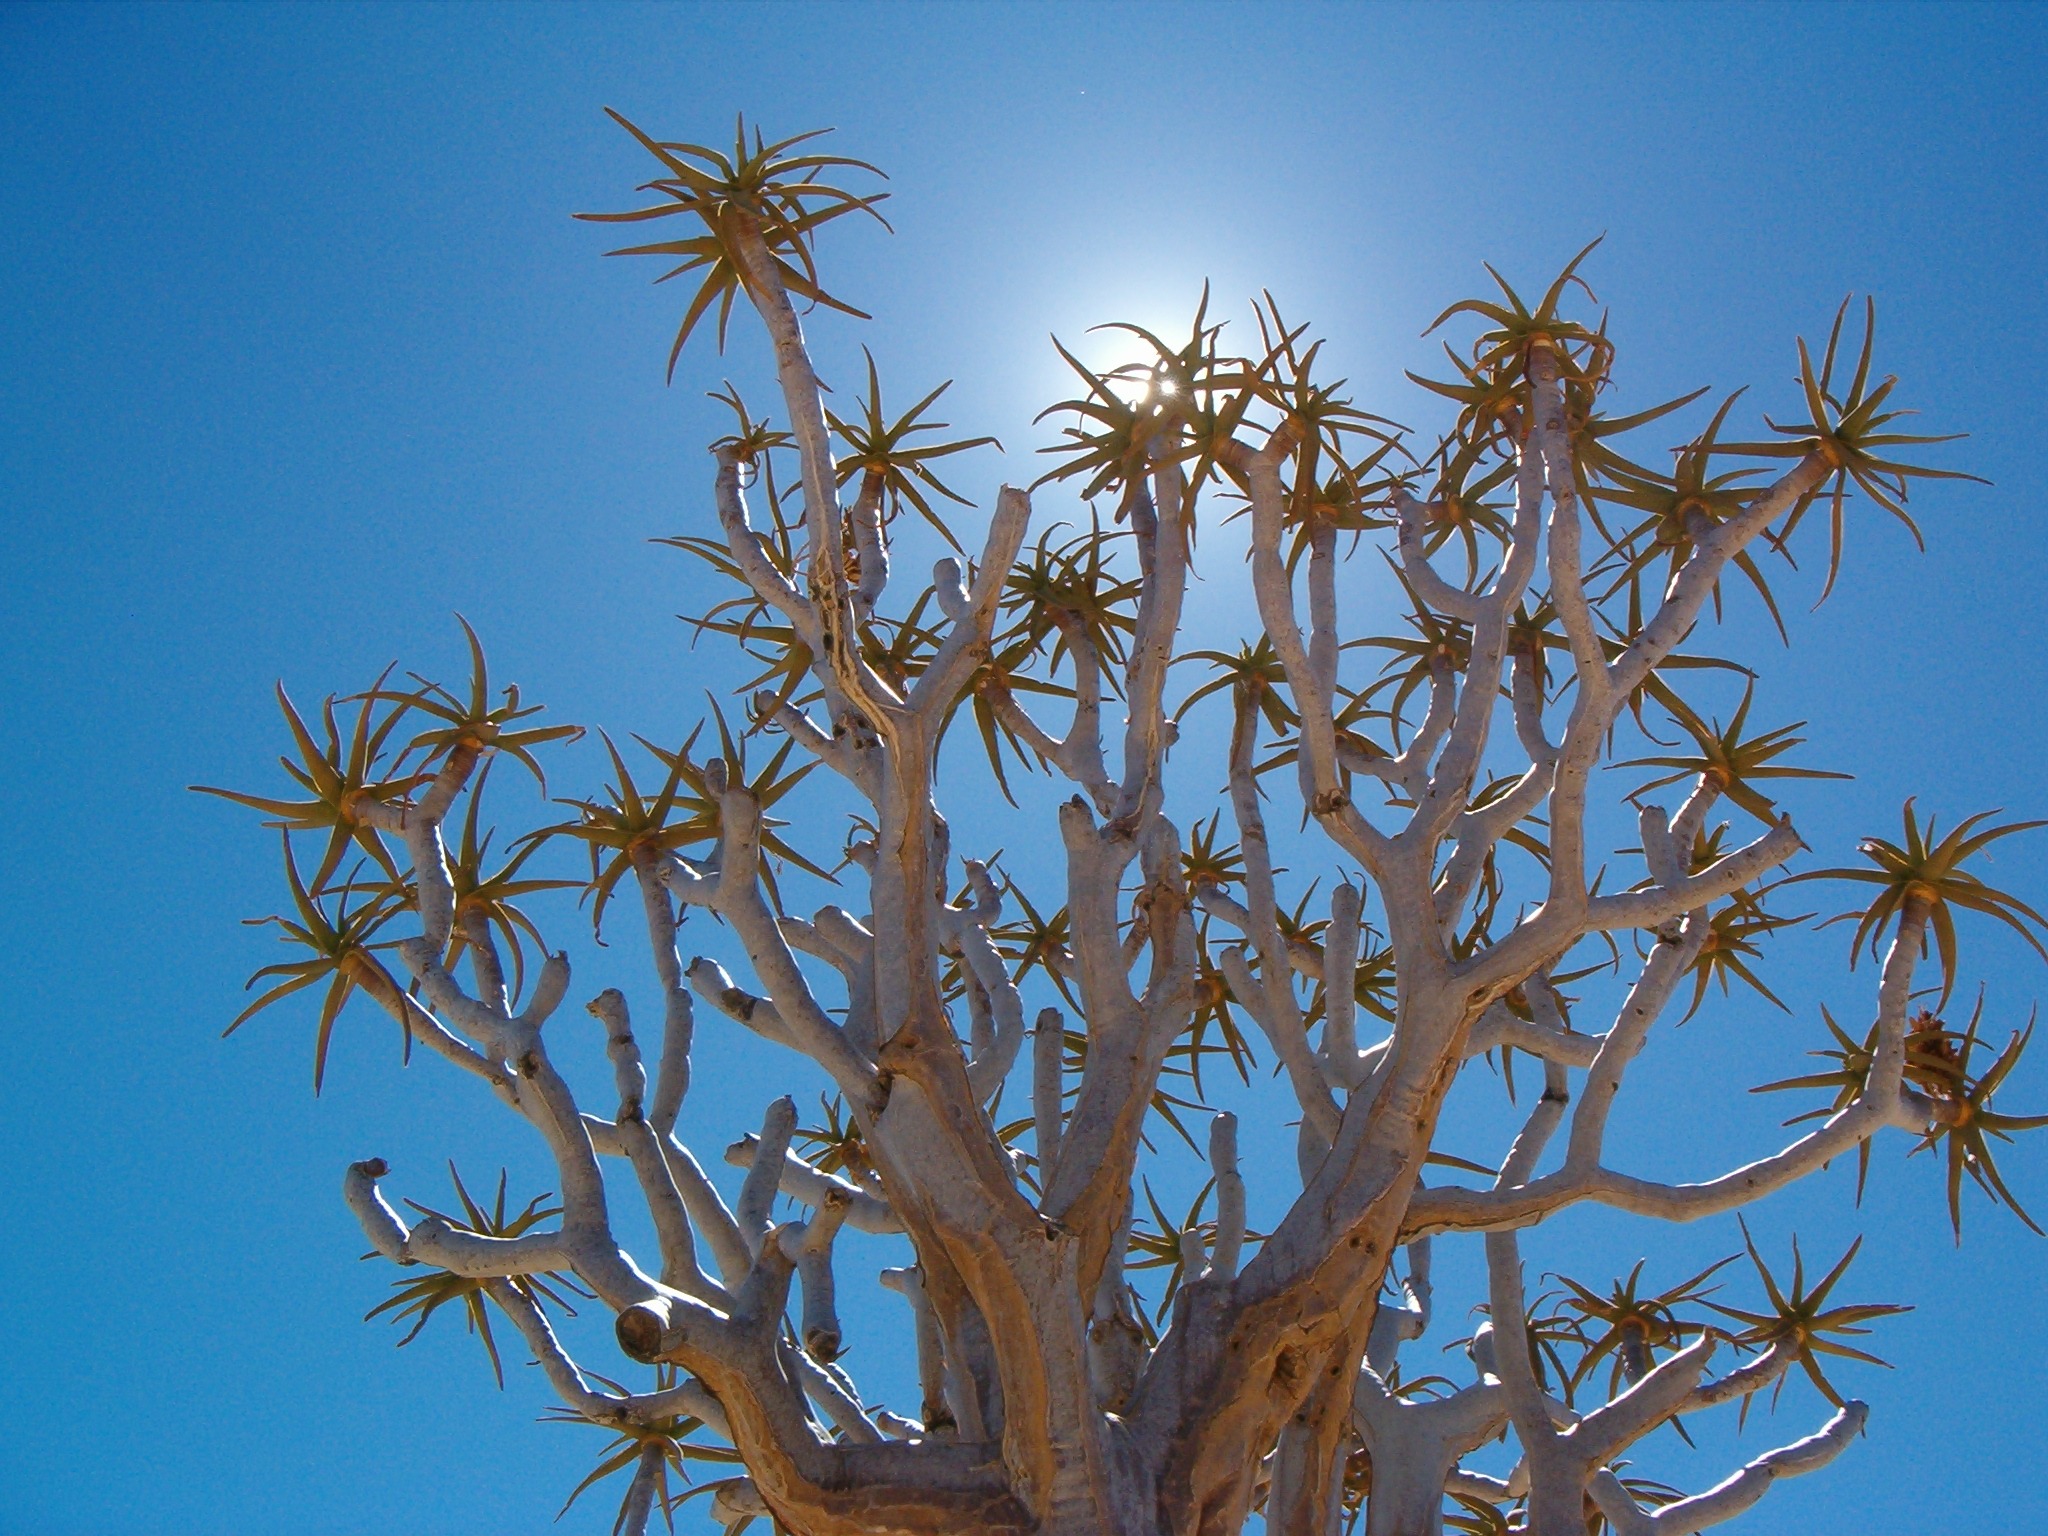
tree, nature, grass, branch, plant, sky, sun, sunlight, leaf, flower, wind, frost, botany, blue, flora, back light, flowering plant, namibia, grass family, plant stem, woody plant, land plant, thorns spines and prickles, arecales